Tõstamaa Secondary School

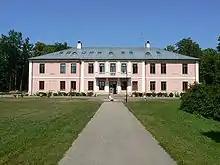

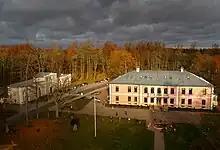

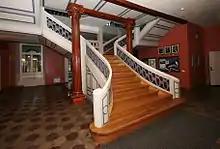

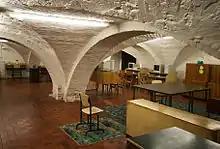

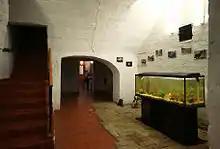

Tõstamaa Secondary School is a secondary school in Tõstamaa, Estonia. It is located in a manor house since the 1921–22 academic year. The children of Tõstamaa have been schooled for more than three centuries.